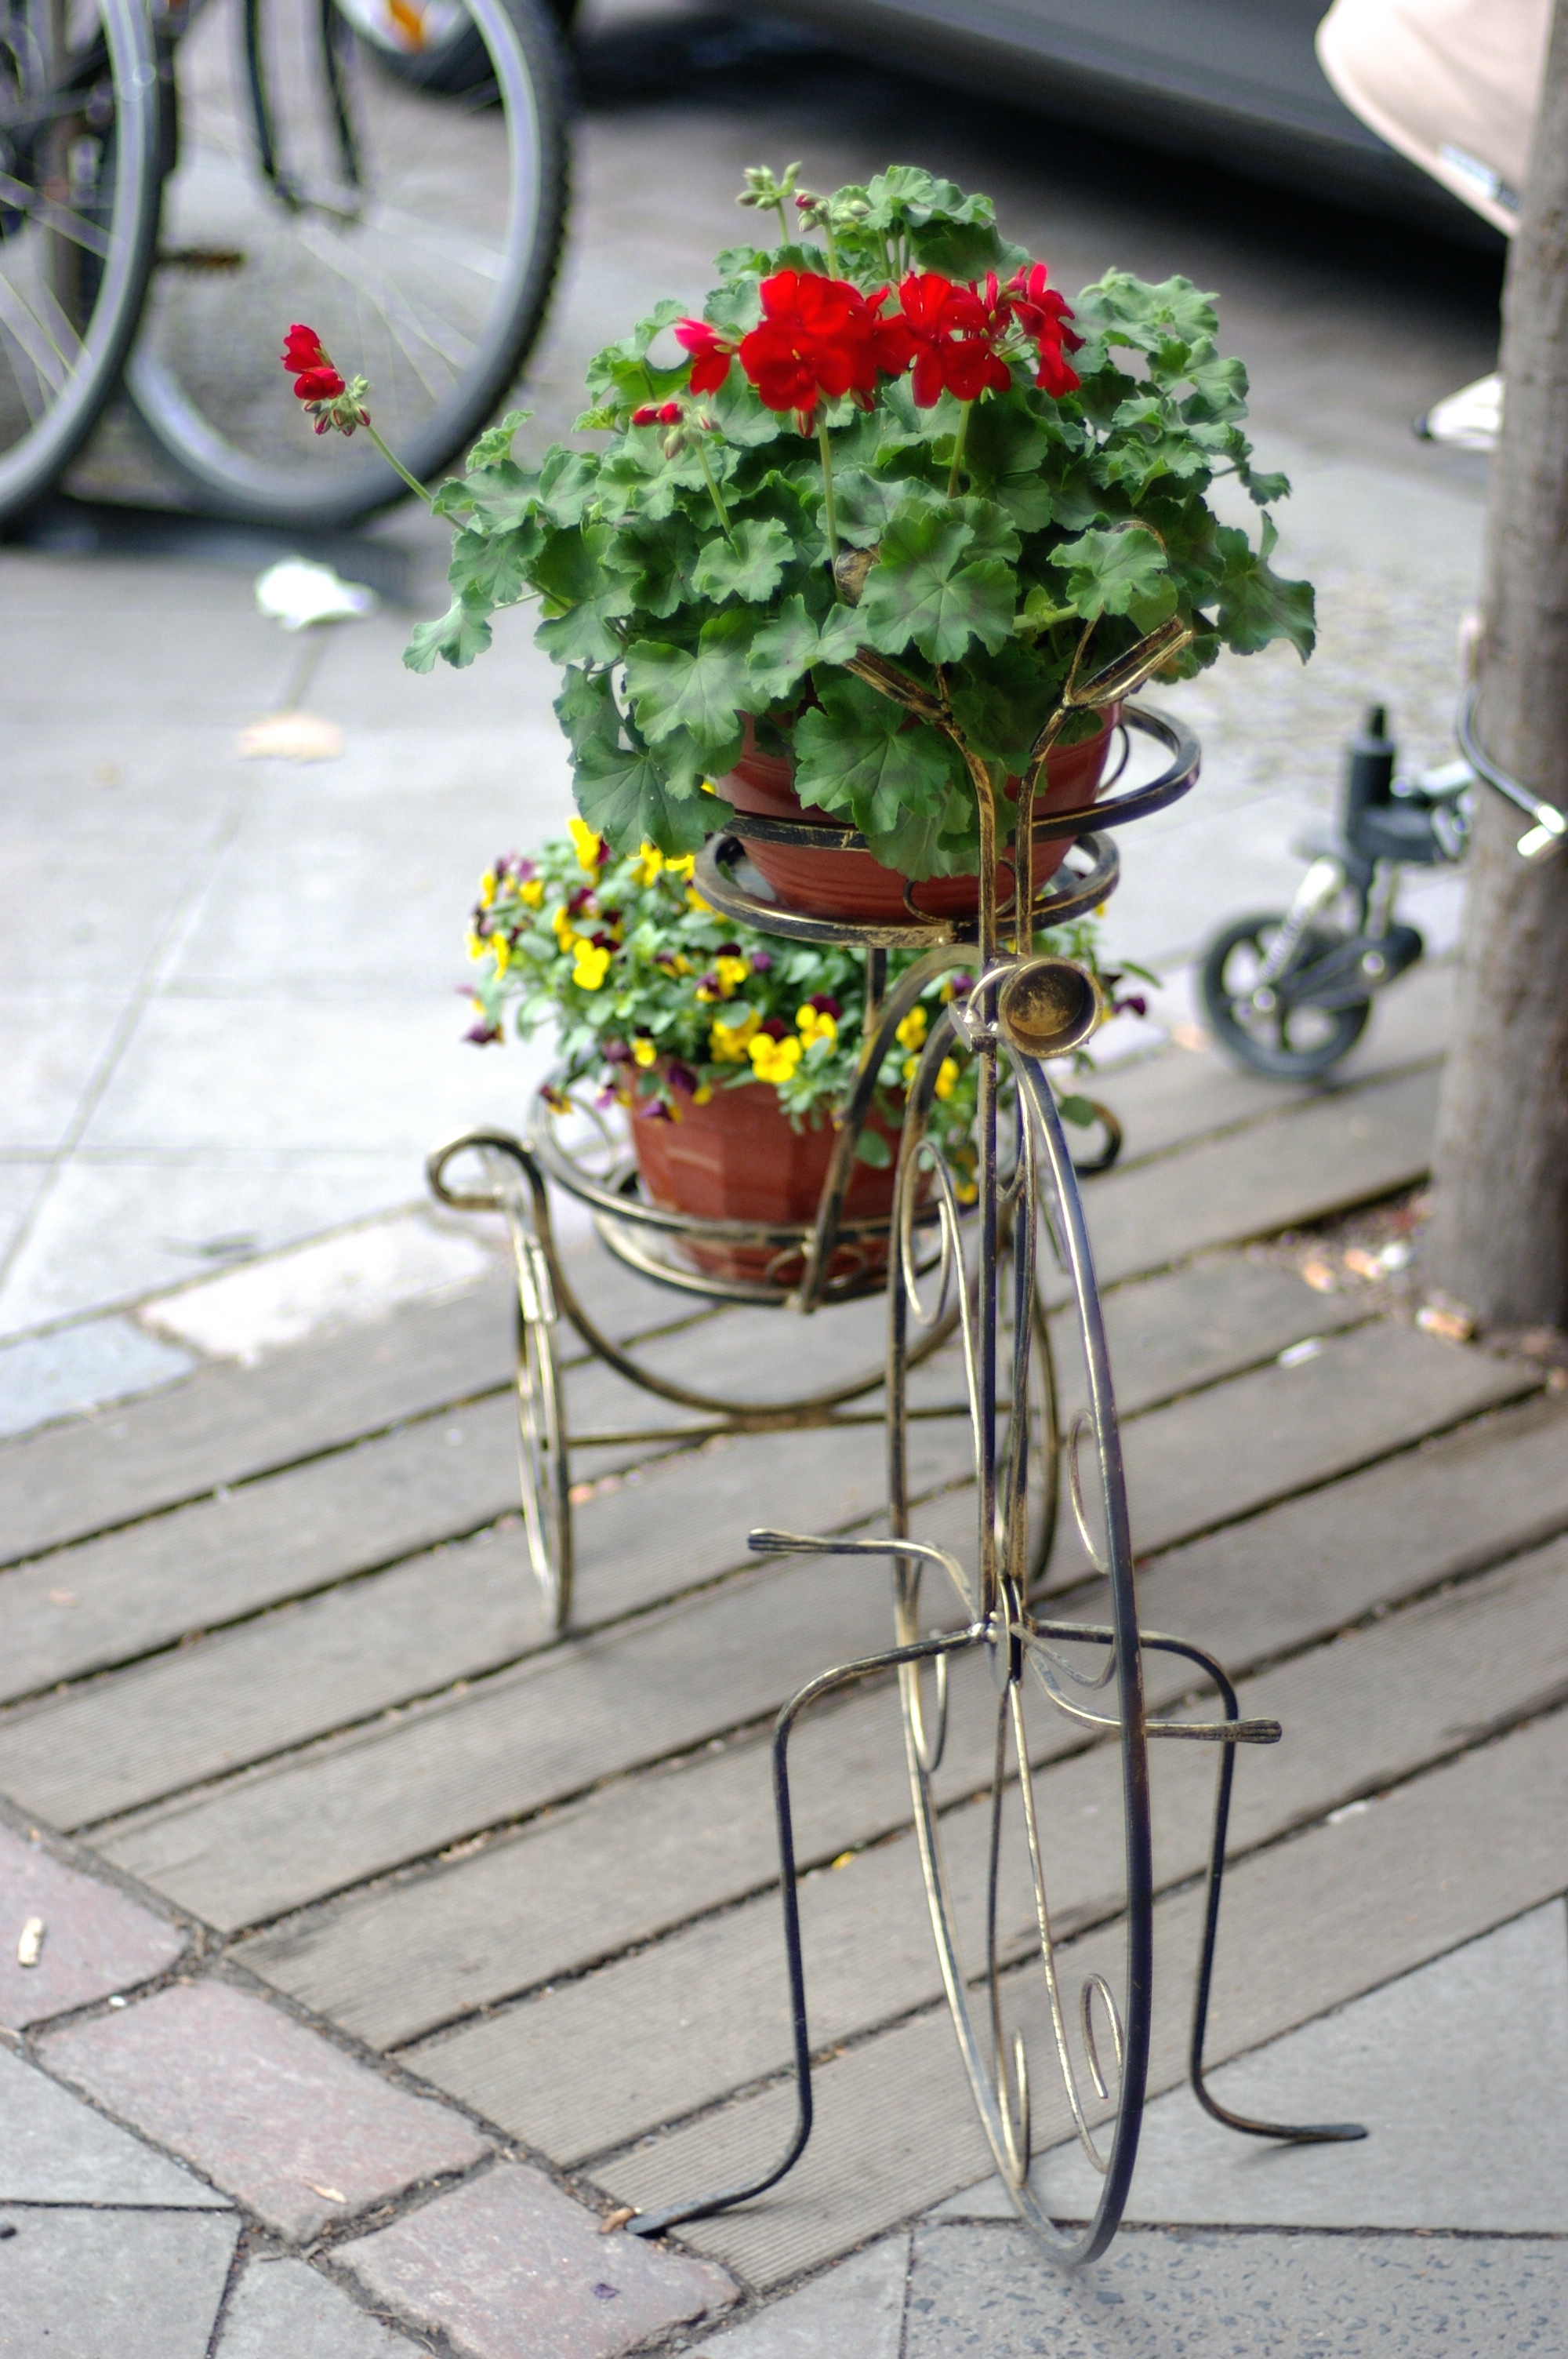
table, plant, flower, spring, furniture, 2012, germany, deutschland, berlin, pentax, snapseed, floristry, lenstagged, steffenzahn, guesswhereberlin, k100d, justpentax, iamflickr, cosina, voigtlander, 58mm, nokton, 58mmf14, 58mm14, nokton58mmf14slii, 58mmf14nokton, cosinavoigtl nder, voigtl ndernokton58mmf14